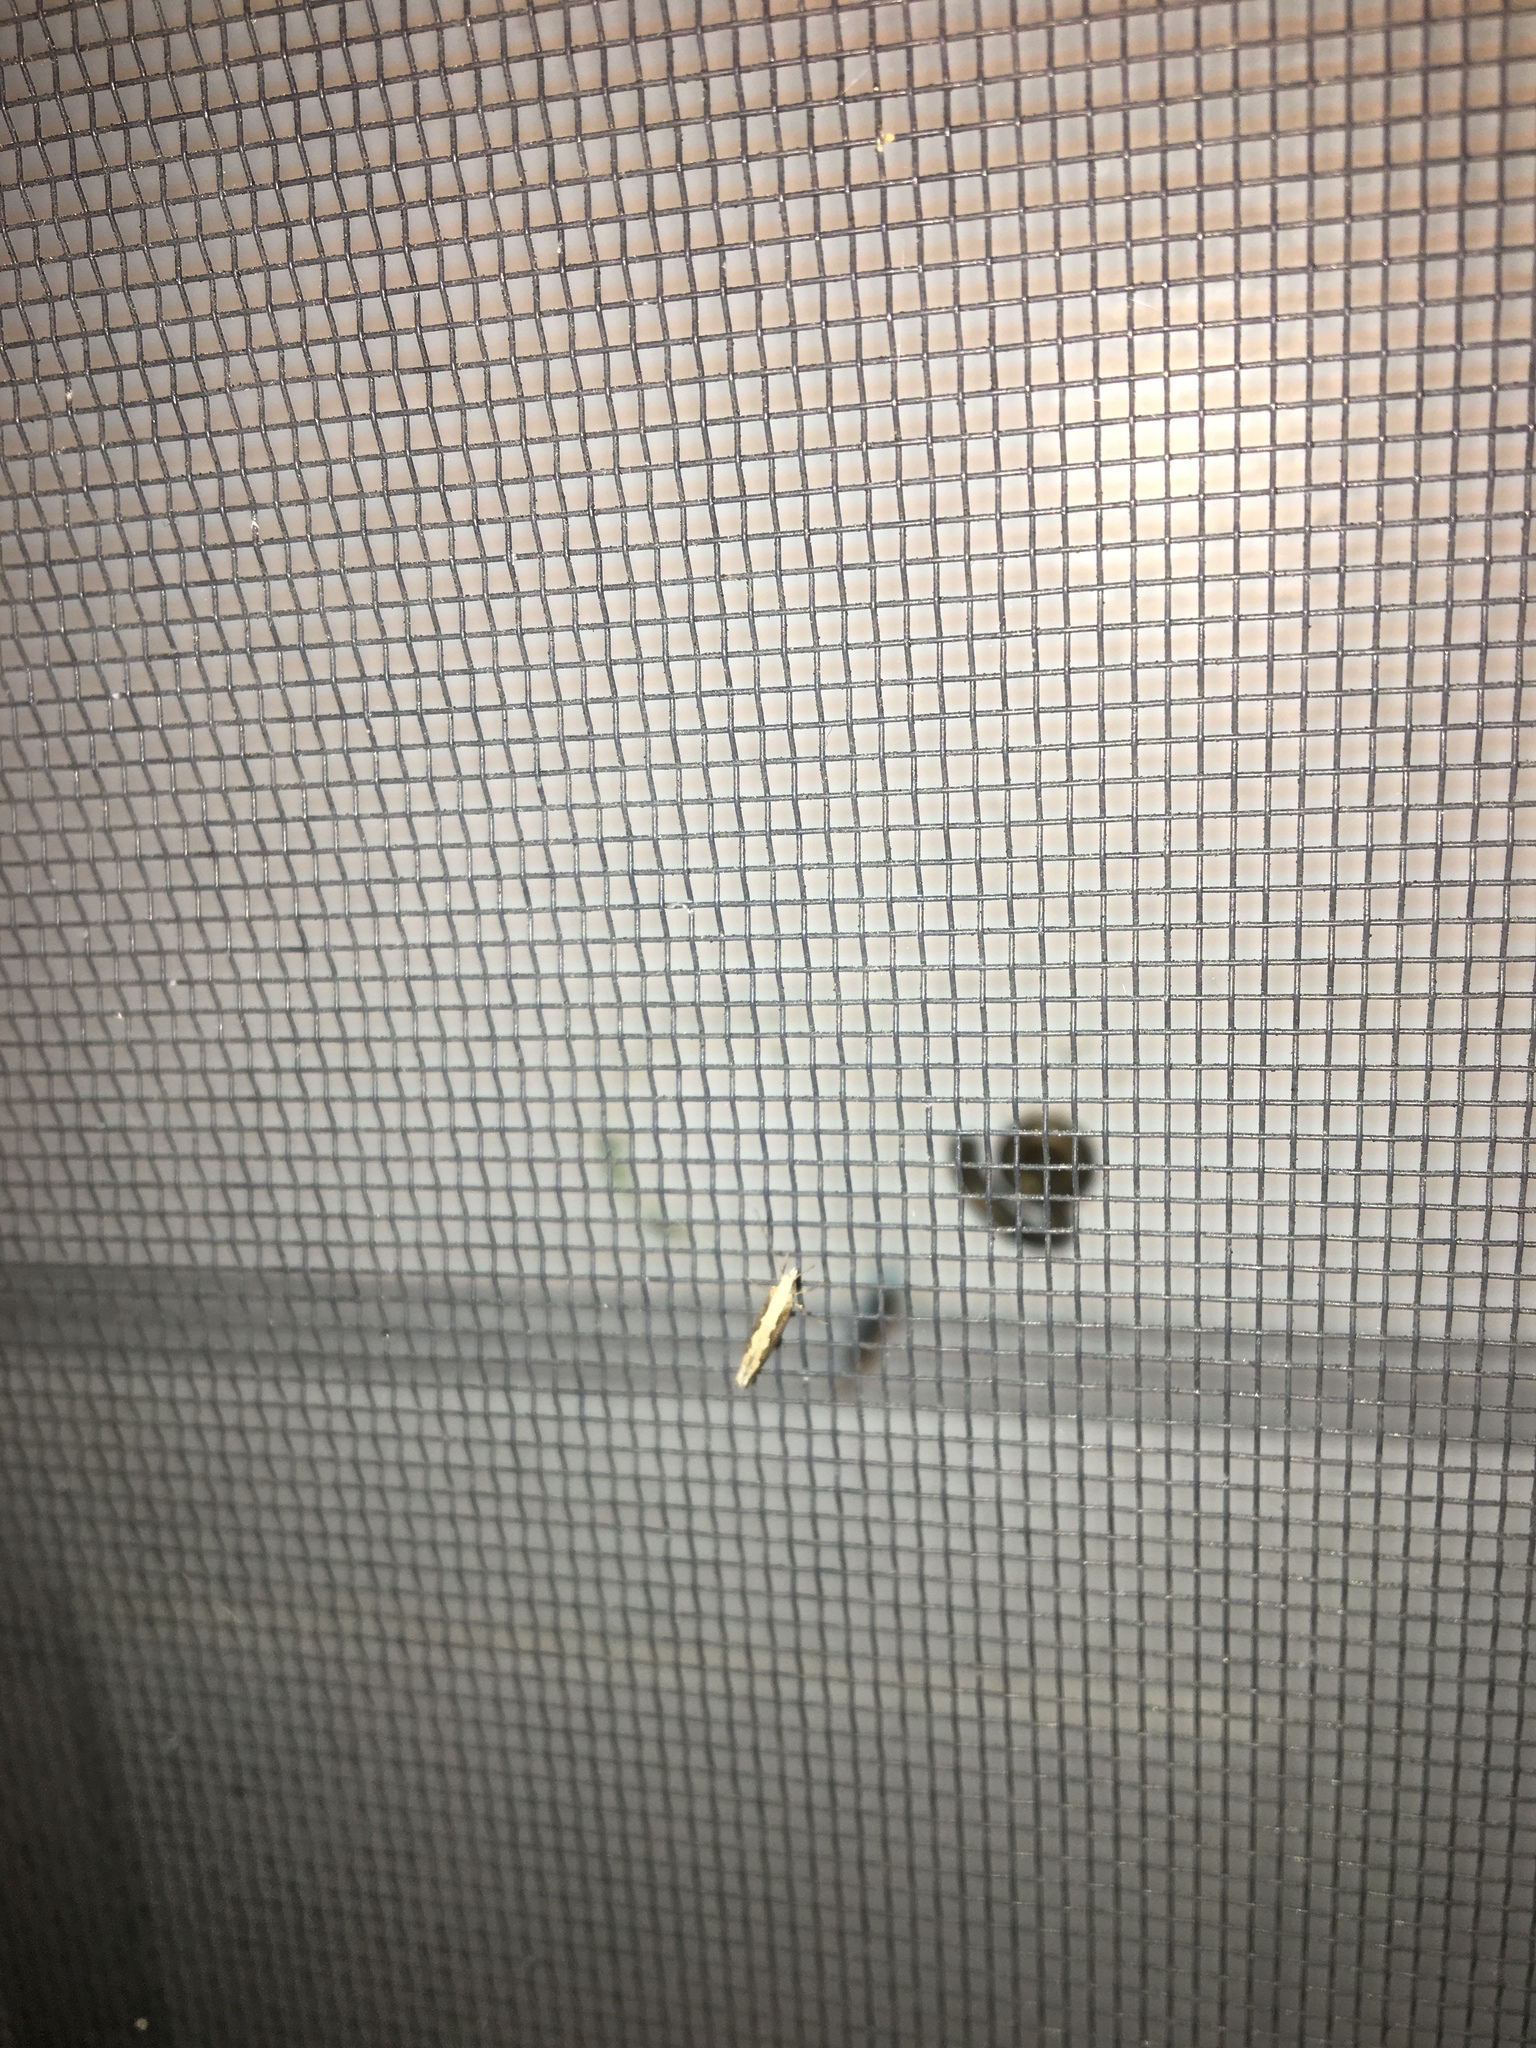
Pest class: diamondback_moth